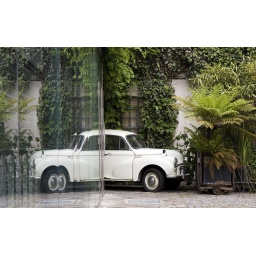
A Morris Minor parked off Brick Lane, East London, reflected by a glass fronted building